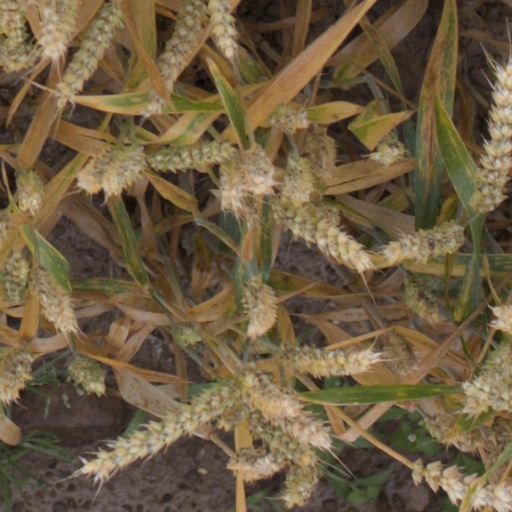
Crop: wheat